Giovanni Mangiante

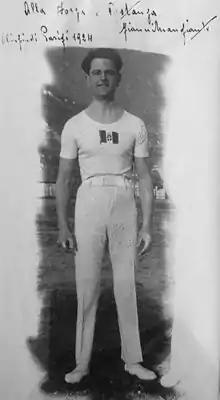
Mangiante in 1924

Giovanni Agostino Generoso Mangiante (28 August 1893 – 6 December 1967) was an Italian gymnast who competed in the 1912 Summer Olympics. He was part of the Italian team, which won the gold medal in the gymnastics men's team, European system event in 1912.